United Nations Security Council Resolution 703

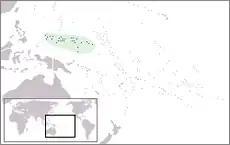
Location of Micronesia

United Nations Security Council resolution 703, adopted without a vote on 9 August 1991, after examining the application of the Federated States of Micronesia for membership in the United Nations, the Council recommended to the General Assembly that Micronesia be admitted.